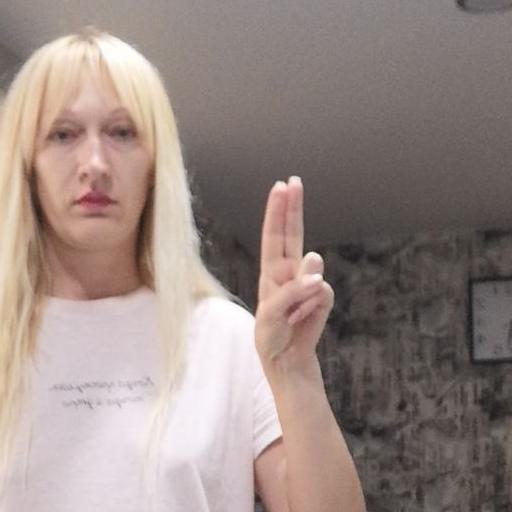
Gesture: two_up